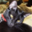
Label: cat